Aimé Clariond

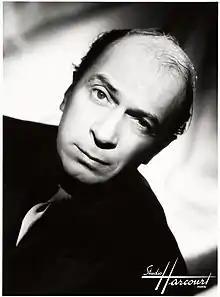
Aimé Clariond in 1942 (Studio Harcourt)

Clariond was born in Périgueux, Dordogne, France and died in Paris.